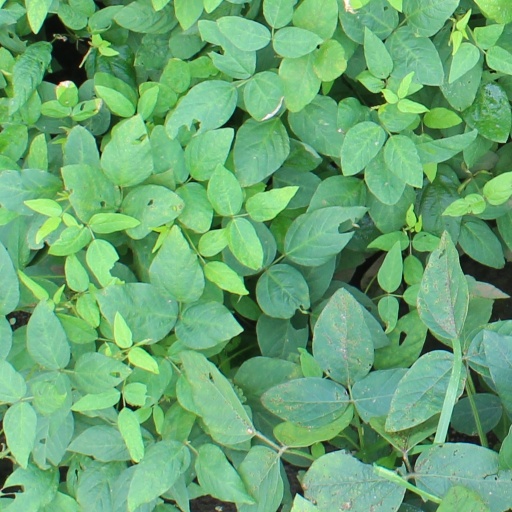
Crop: soybean